Prabowo Subianto

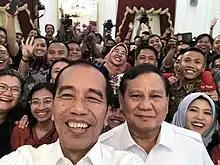
Prabowo Subianto and former Indonesian President Joko Widodo on 11 October 2019

In November 2011, Prabowo Subianto announced his intention to run in the 2014 presidential election. Surveys published by the Center for Policy Studies and Strategic Development (Puskaptis) and by the Indonesian Survey Institute published on 23 February 2012 gave him the lead – but observers and activists cast doubt on the polls.